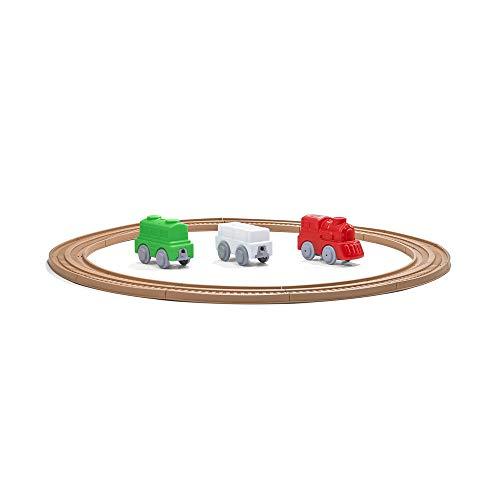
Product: Step2 My First Holiday Train & Track | Kids Holiday Train Set
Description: All aboard The Step2 My first holiday train and track set is the perfect toddler train toy to bring some holiday cheer to any play space.
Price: $34.99
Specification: ProductDimensions:53x53x6.8inches|ItemWeight:1.65pounds|ShippingWeight:1.65pounds(Viewshippingratesandpolicies)|ASIN:B07ZGF3Y9B|Itemmodelnumber:497399|Manufacturerrecommendedage:36months-10years